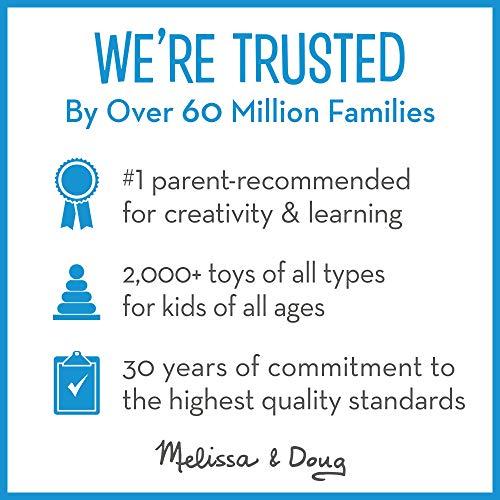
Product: Melissa & Doug Disney Wooden Letter Alphabet Magnets (Developmental Toys, Sturdy Wooden Construction, 52 Pieces, Great Gift for Girls and Boys - Best for 2, 3, and 4 Year Olds)
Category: Toys & Games | Learning & Education | Reading & Writing | Magnetic Letters & Words
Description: WOODEN ALPHABET MAGNET SET: The Melissa and Doug Disney Wooden Alphabet Magnet set is an educational developmental toy that includes 52 upper and lowercase letters to manipulate and move around on magnetic surfaces.
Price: $7.19
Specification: ProductDimensions:1.9x5.5x7.9inches|ItemWeight:15.8ounces|ShippingWeight:1.05pounds(Viewshippingratesandpolicies)|ASIN:B00P2SL7H0|Itemmodelnumber:5778|Manufacturerrecommendedage:36months-5years